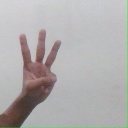
अक्षर: व